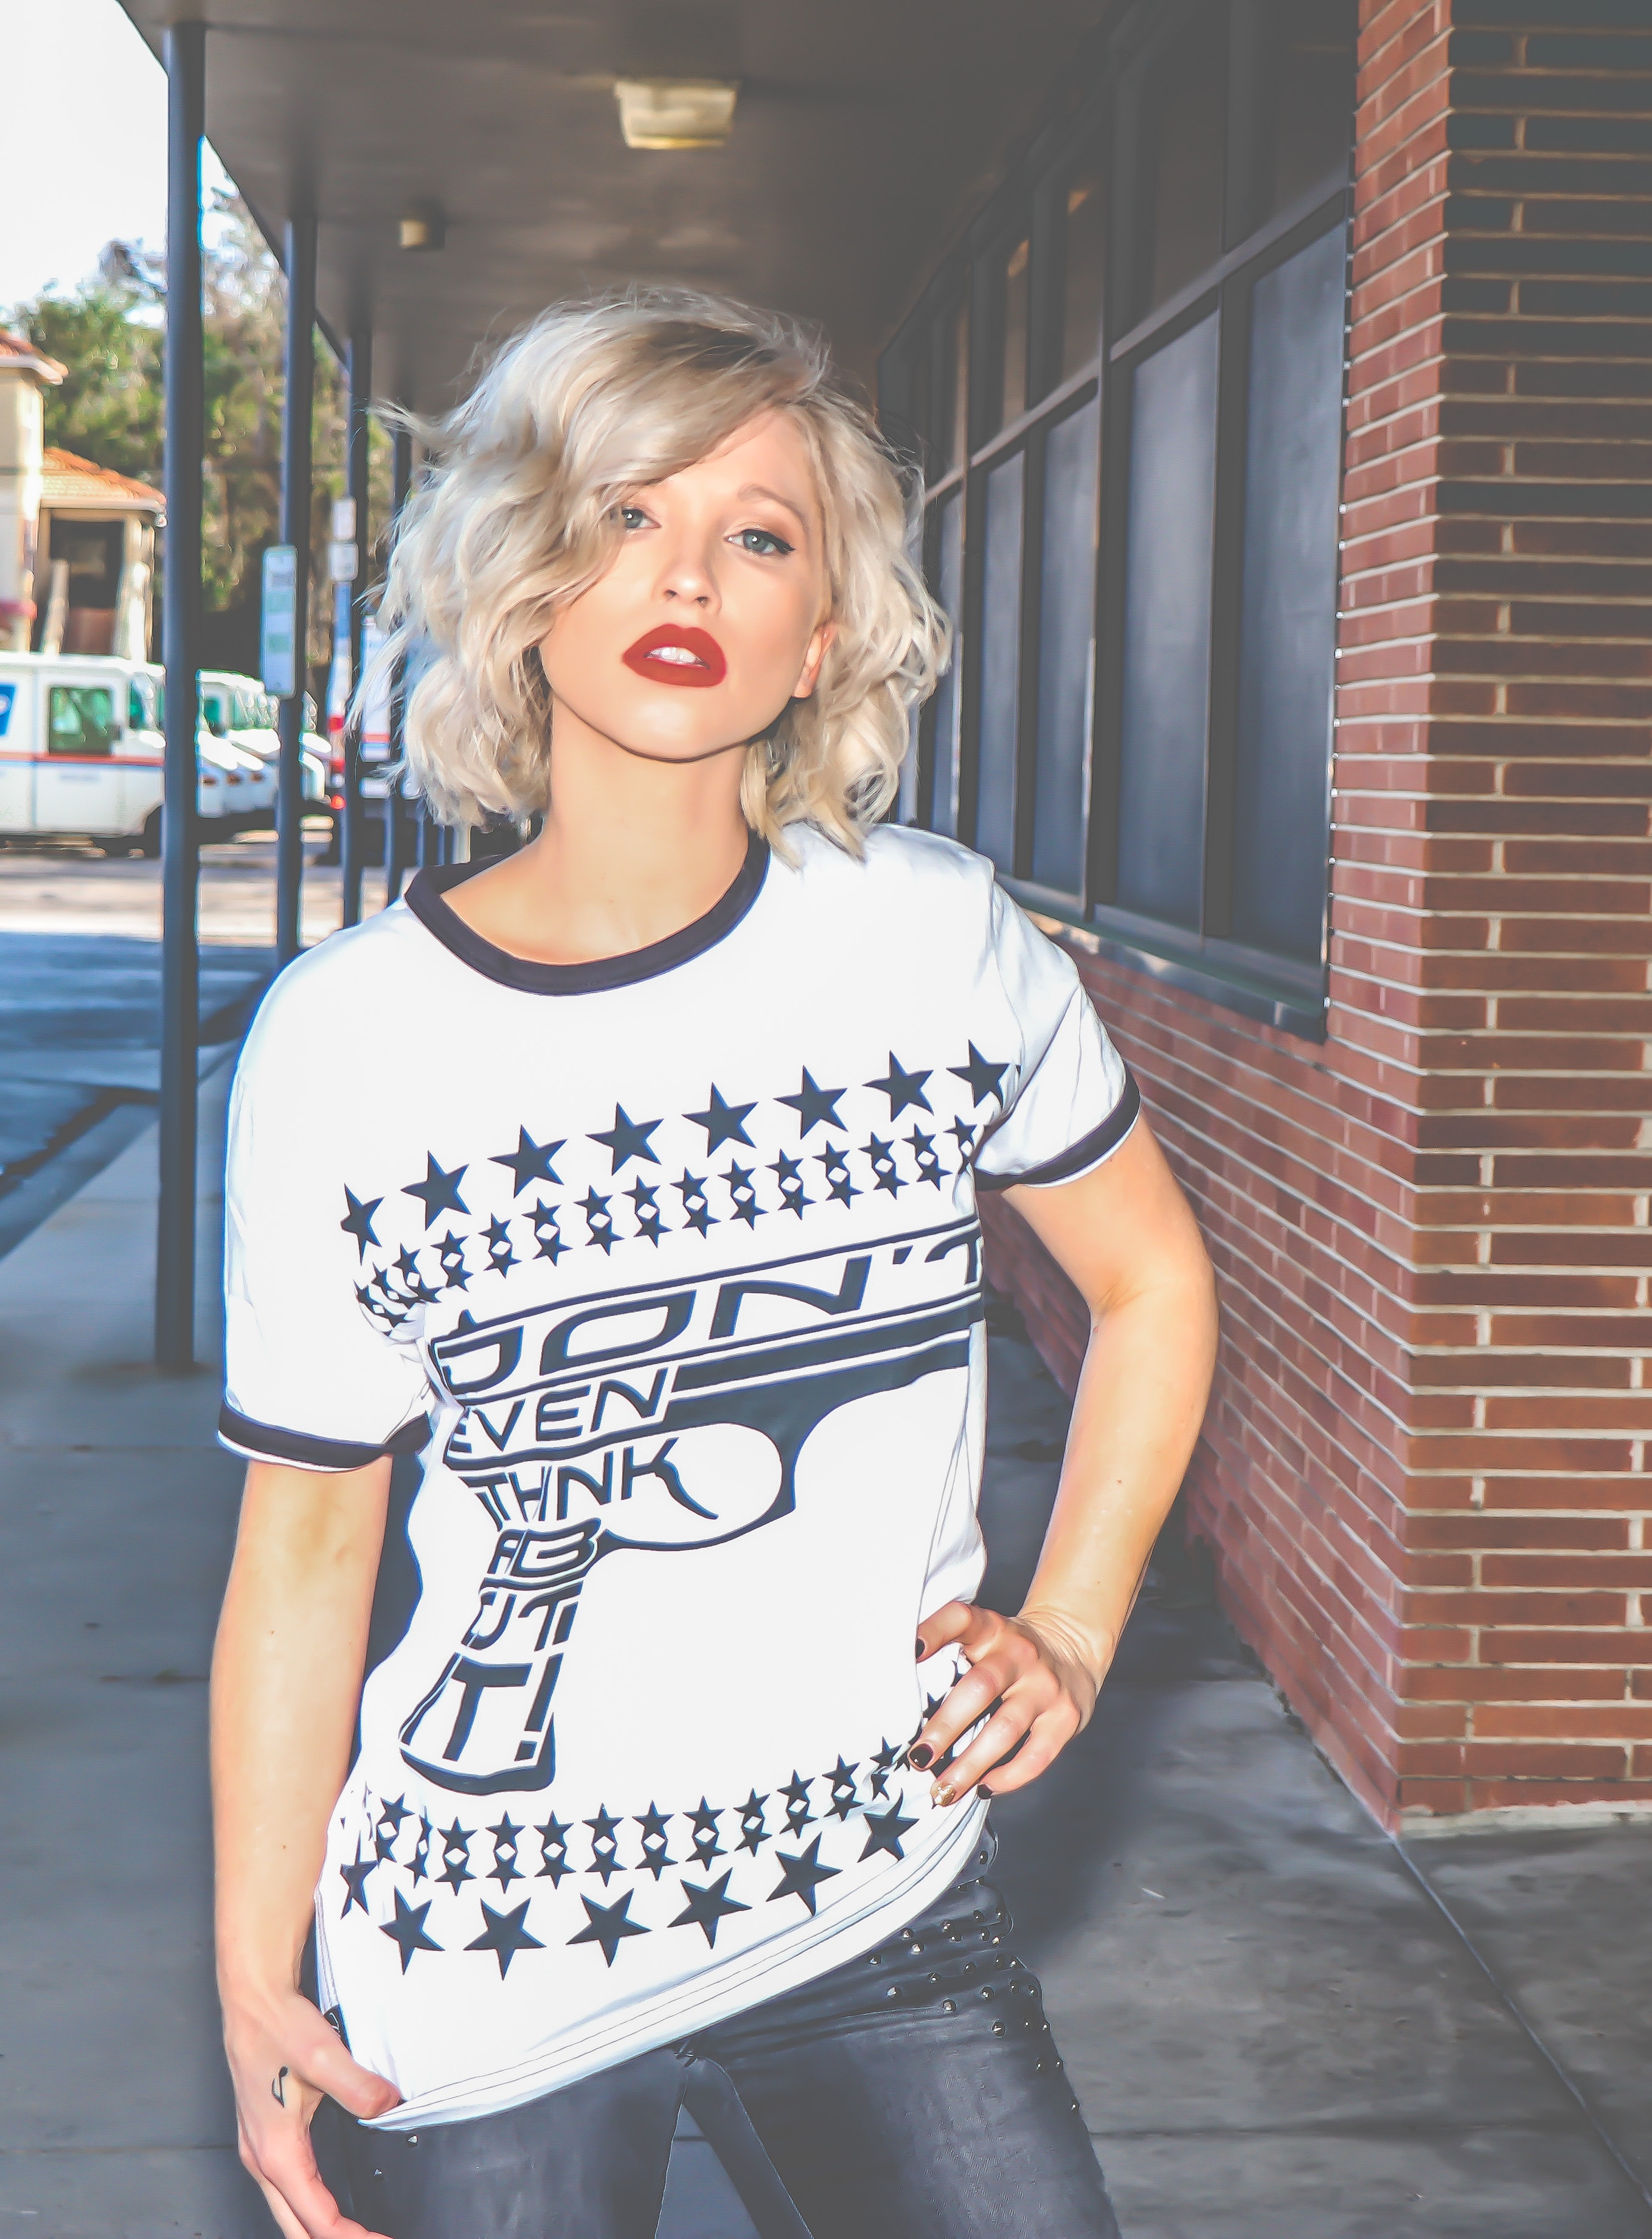
white, t shirt, clothing, shoulder, blond, fashion, cool, joint, top, lip, sleeve, waist, neck, smile, photography, style, street fashion, pattern, jeans, shirt, photo shoot